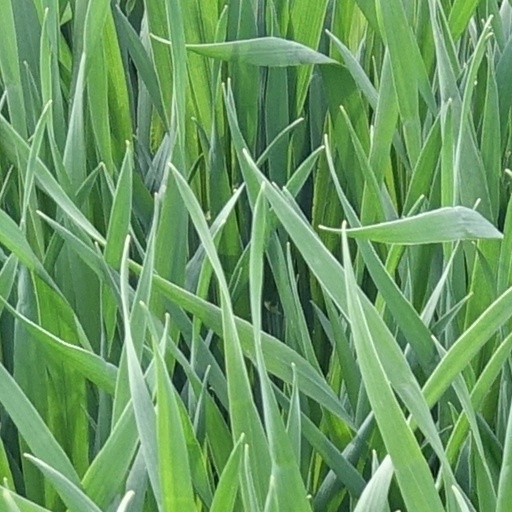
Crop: wheat